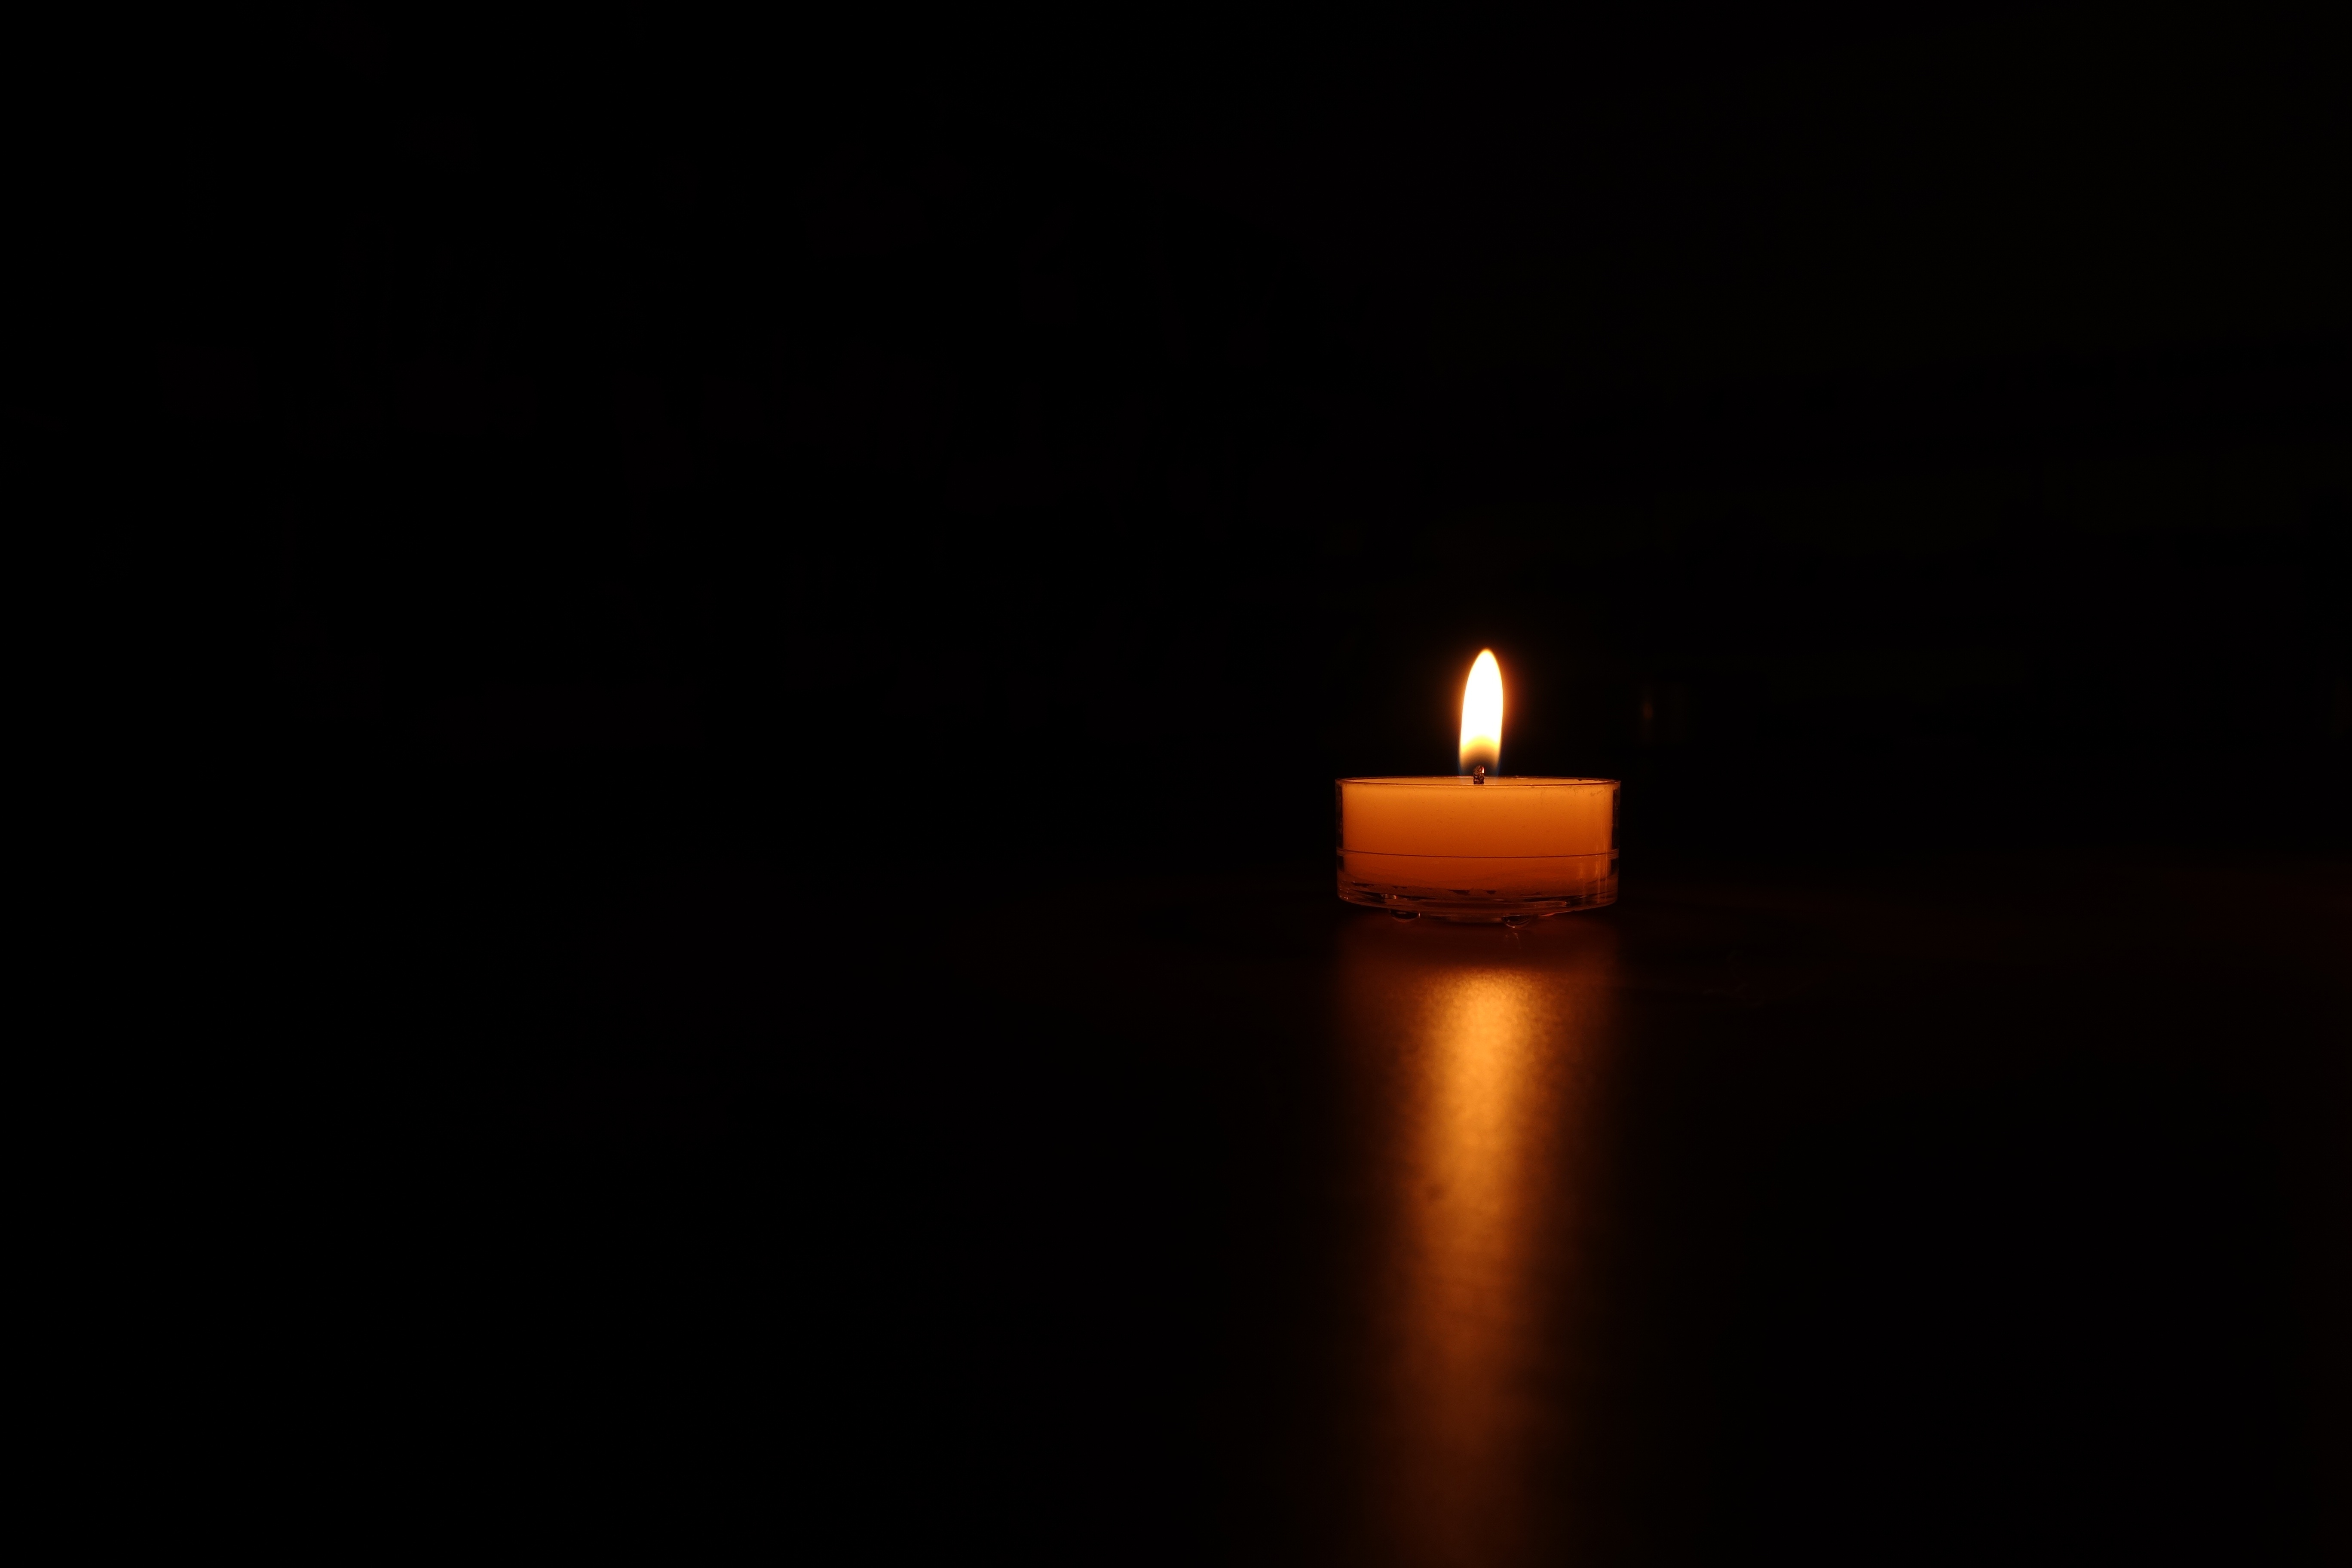
light, night, atmosphere, red, flame, romance, romantic, glow, darkness, yellow, christmas, lighting, candlestick, burn, advent, lights, candles, hot, motif, wick, mood, candlelight, wax candle, mirroring, wax, tea lights, windlight